Sant'Anna School of Advanced Studies

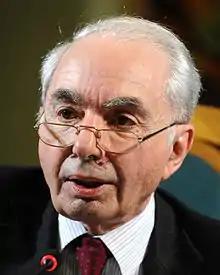
Giuliano Amato

Prospective undergraduates undergo a rigorous public examination, and only the very best are creamed off to combine their Pisa University studies with the extra options available at Scuola Superiore Sant’Anna, thus these students are called "Honors College Students". Scuola Superiore Sant’Anna is also integrated with the Scuola Normale Superiore and "Honors College Students" are free to attend courses provided by departments other than their own, as well as those provided by the Scuola Normale Superiore.